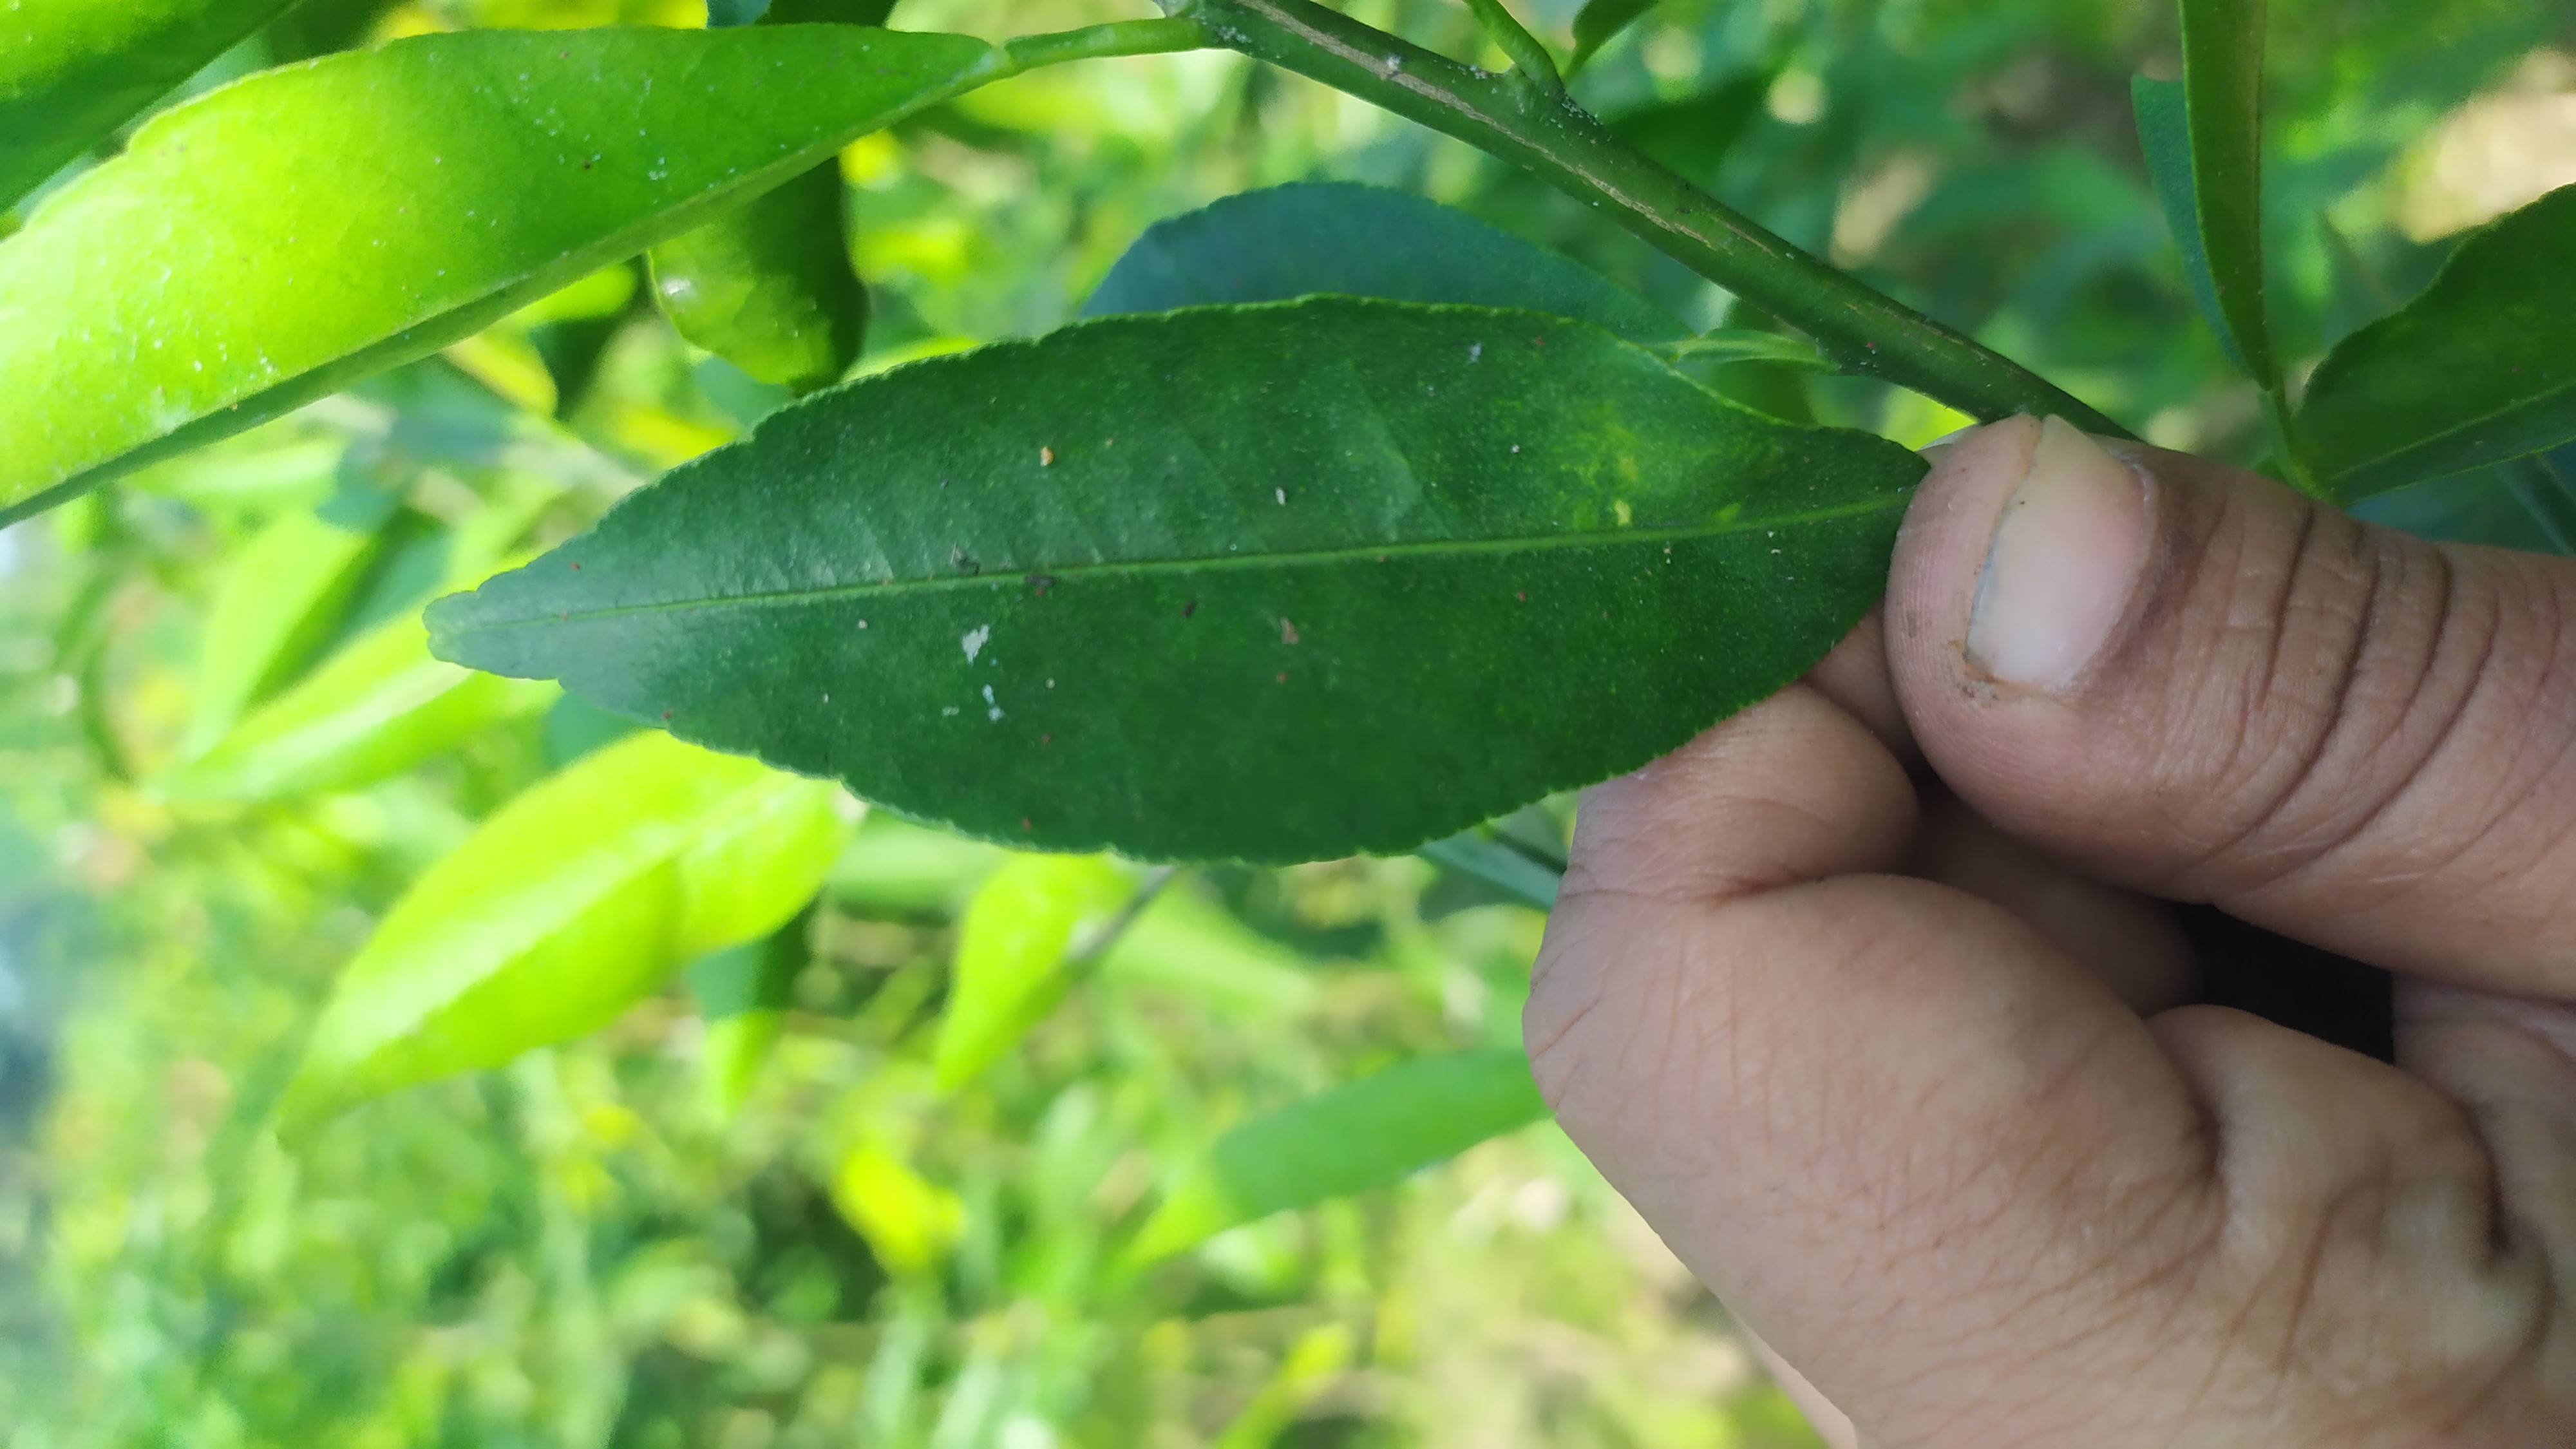
Mandarin leaf variety: Mandaring